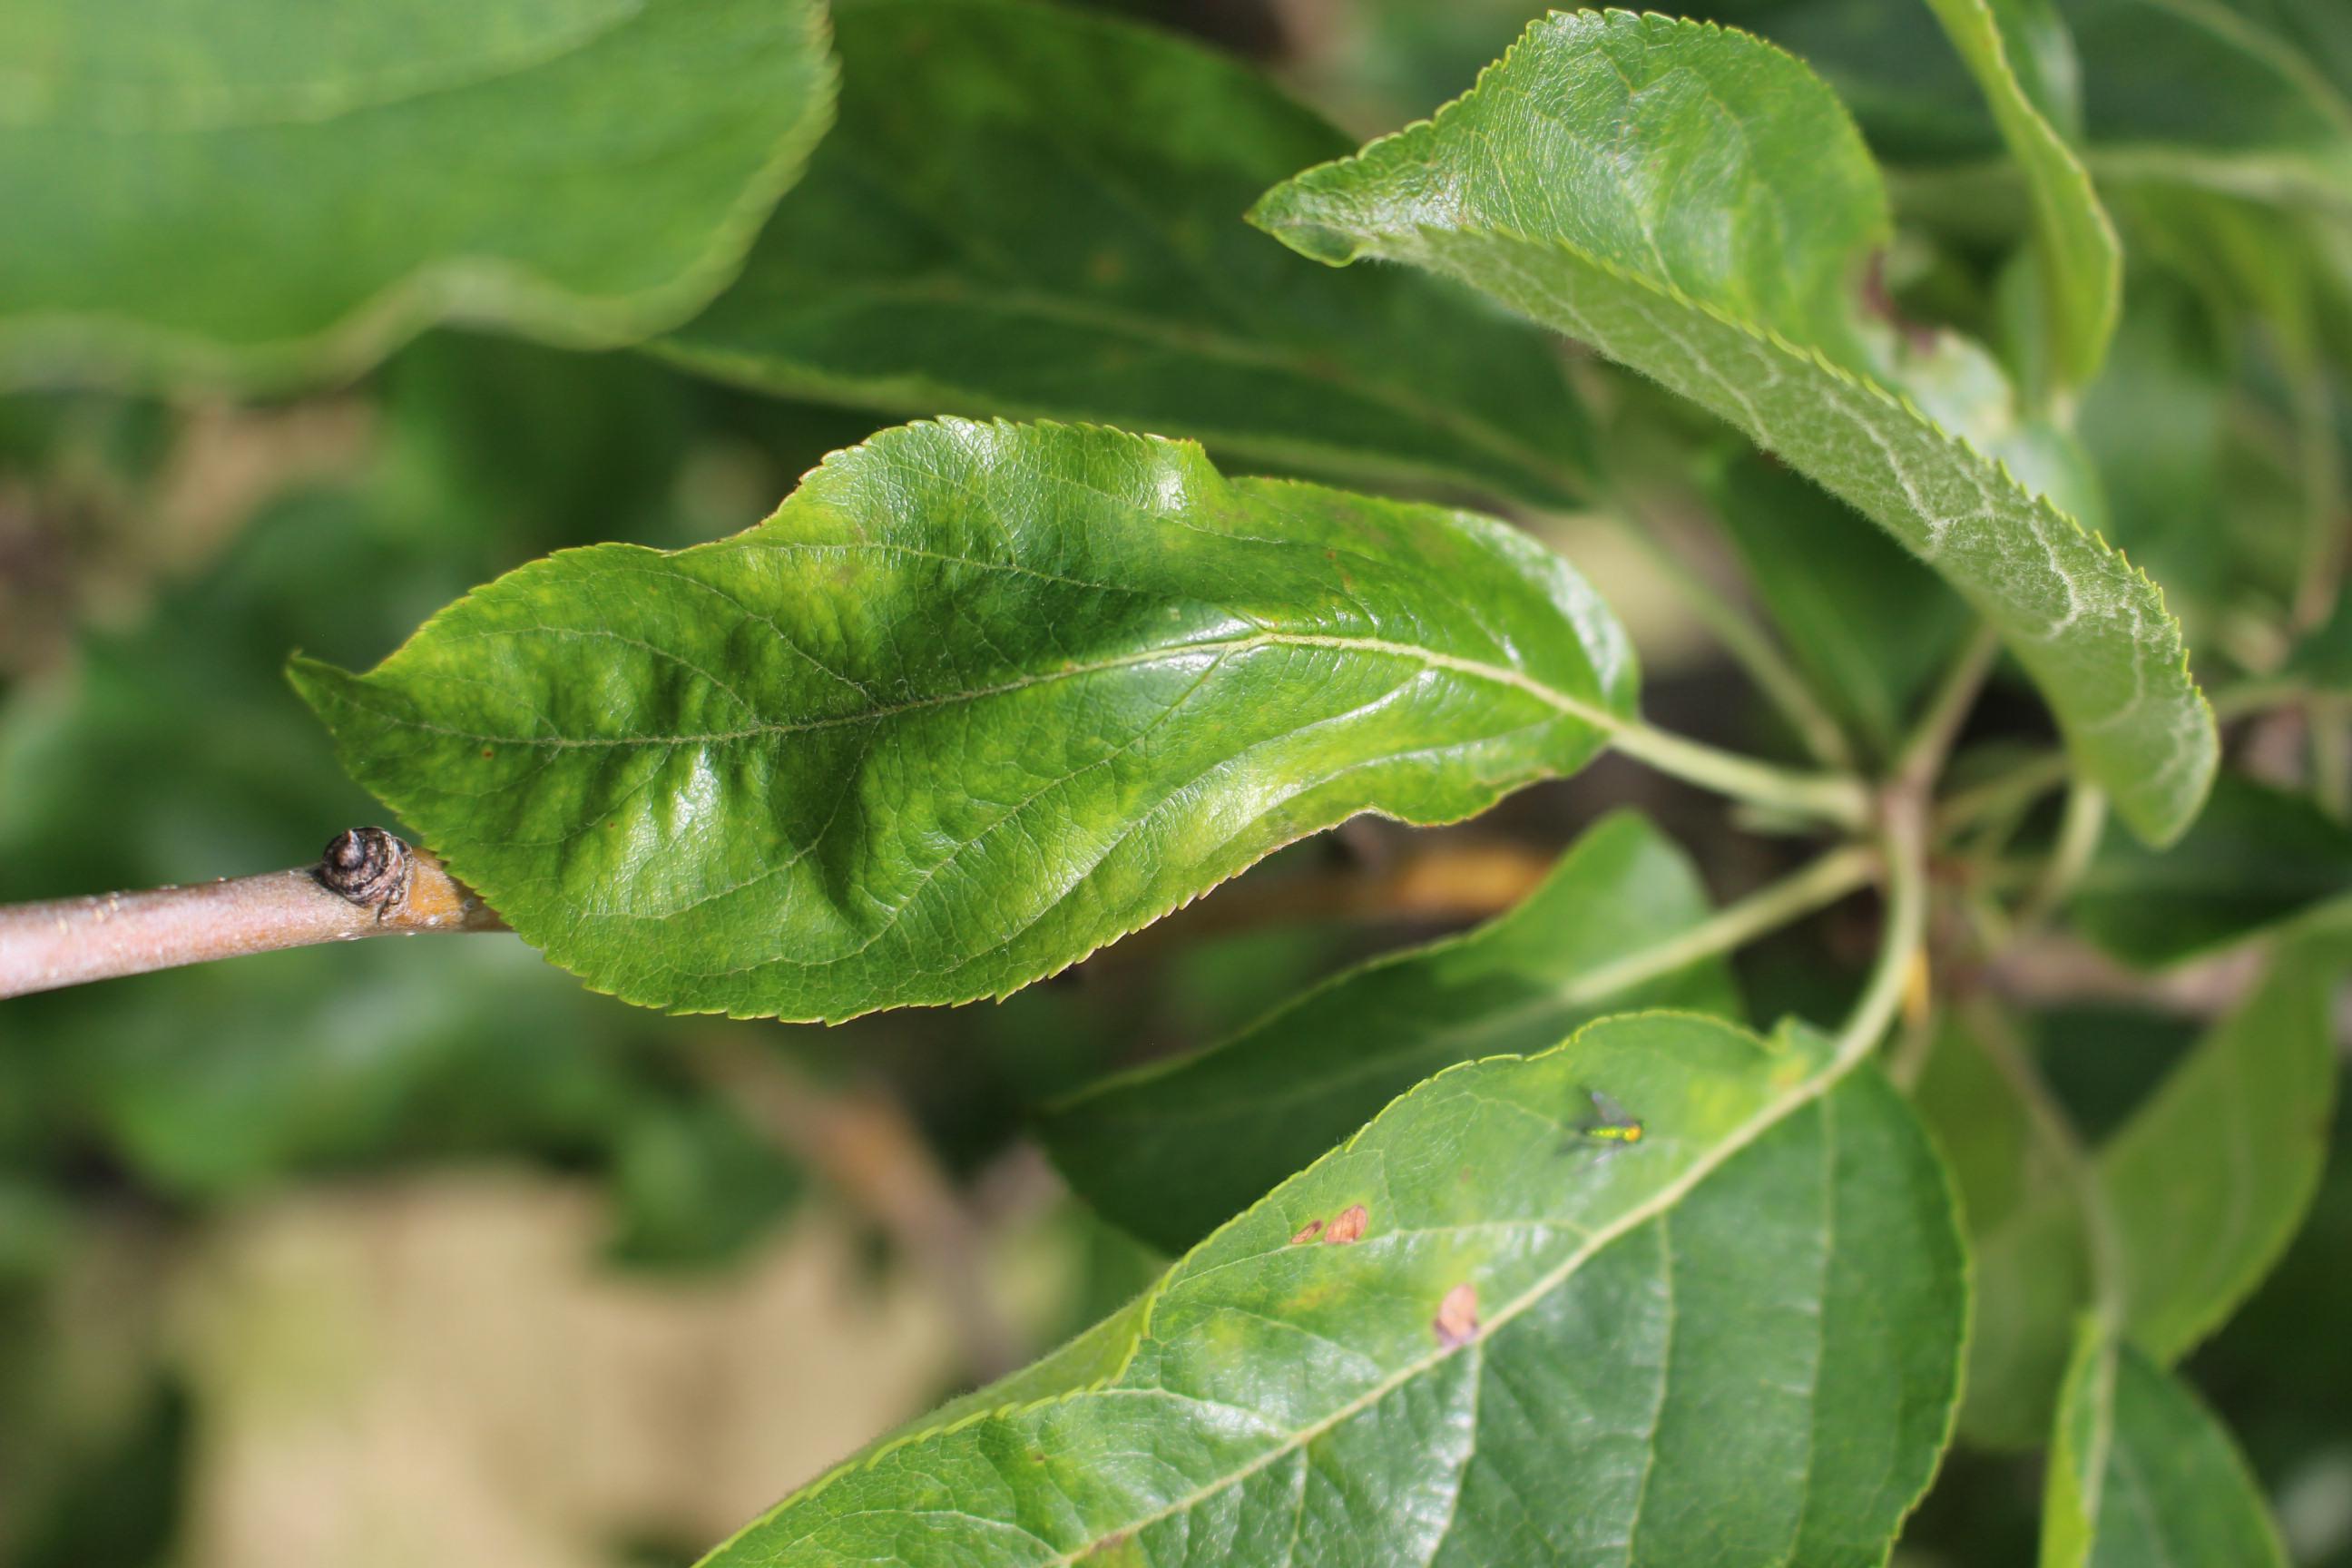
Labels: complex